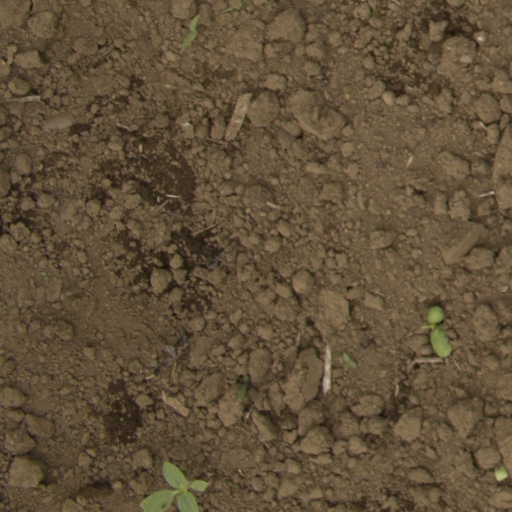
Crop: Jerusalem artichoke